Toronto Raptors

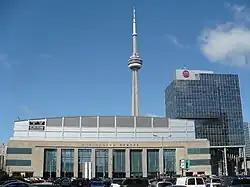
The Raptors moved to Scotiabank Arena (then known as Air Canada Centre) in 1999

During the 1999 NBA draft, believing that the Raptors still lacked a strong frontcourt presence, Grunwald traded first-round draft pick Jonathan Bender for a power forward, Antonio Davis of the Indiana Pacers. Davis quickly entered the Raptors starting line-up and he would develop into an All-Star in the coming years. Conversely, Bender would only play nine seasons and would be out of the league by age 29. In the backcourt, Carter, Christie, and Dell Curry played at the shooting guard position and Alvin Williams and Muggsy Bogues at point guard. The rotation of Davis, Oakley, and Willis in the frontcourt and Carter's and McGrady's improvement helped the team make its first-ever playoff appearance, fulfilling a promise Carter had made to fans in the previous season. Lacking significant postseason experience, Toronto was defeated 3–0 by the New York Knicks in the first round. Nonetheless, team improvements and the rise of Carter—who emphatically won the 2000 NBA Slam Dunk Contest—attracted many fans around Toronto, many of whom were previously not basketball fans. The season was also the first full year played at the Air Canada Centre, after having played four years at the cavernous SkyDome, which was better suited to baseball and Canadian football. Overall, the Raptors concluded the season with a 45–37 record.